Max Headroom (TV series)

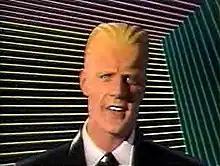

Max Headroom is an American satirical cyberpunk science fiction television series by Chrysalis Visual Programming and Lakeside Productions for Lorimar-Telepictures that aired in the United States on ABC from March 31, 1987, to May 5, 1988. The series is set in a futuristic dystopia ruled by an oligarchy of television networks, and features the character and media personality Max Headroom. The story is based on the Channel 4 British TV film produced by Chrysalis, "".